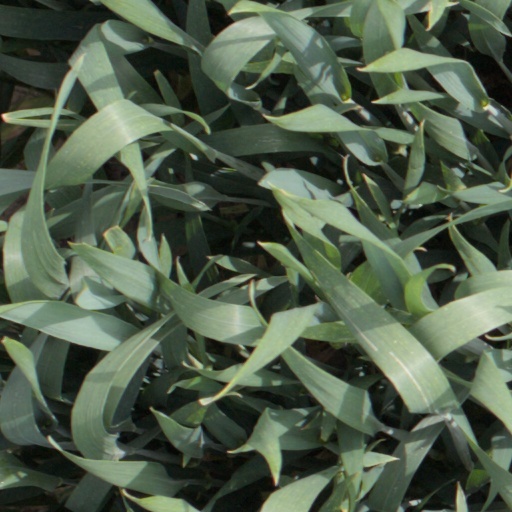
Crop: wheat